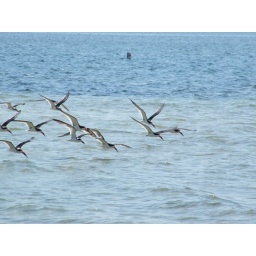
black skimmers flying right above the water's surface